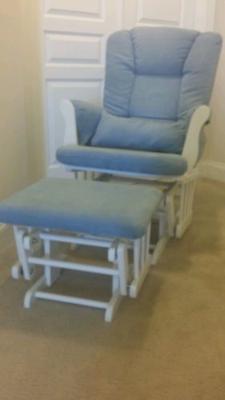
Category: chair